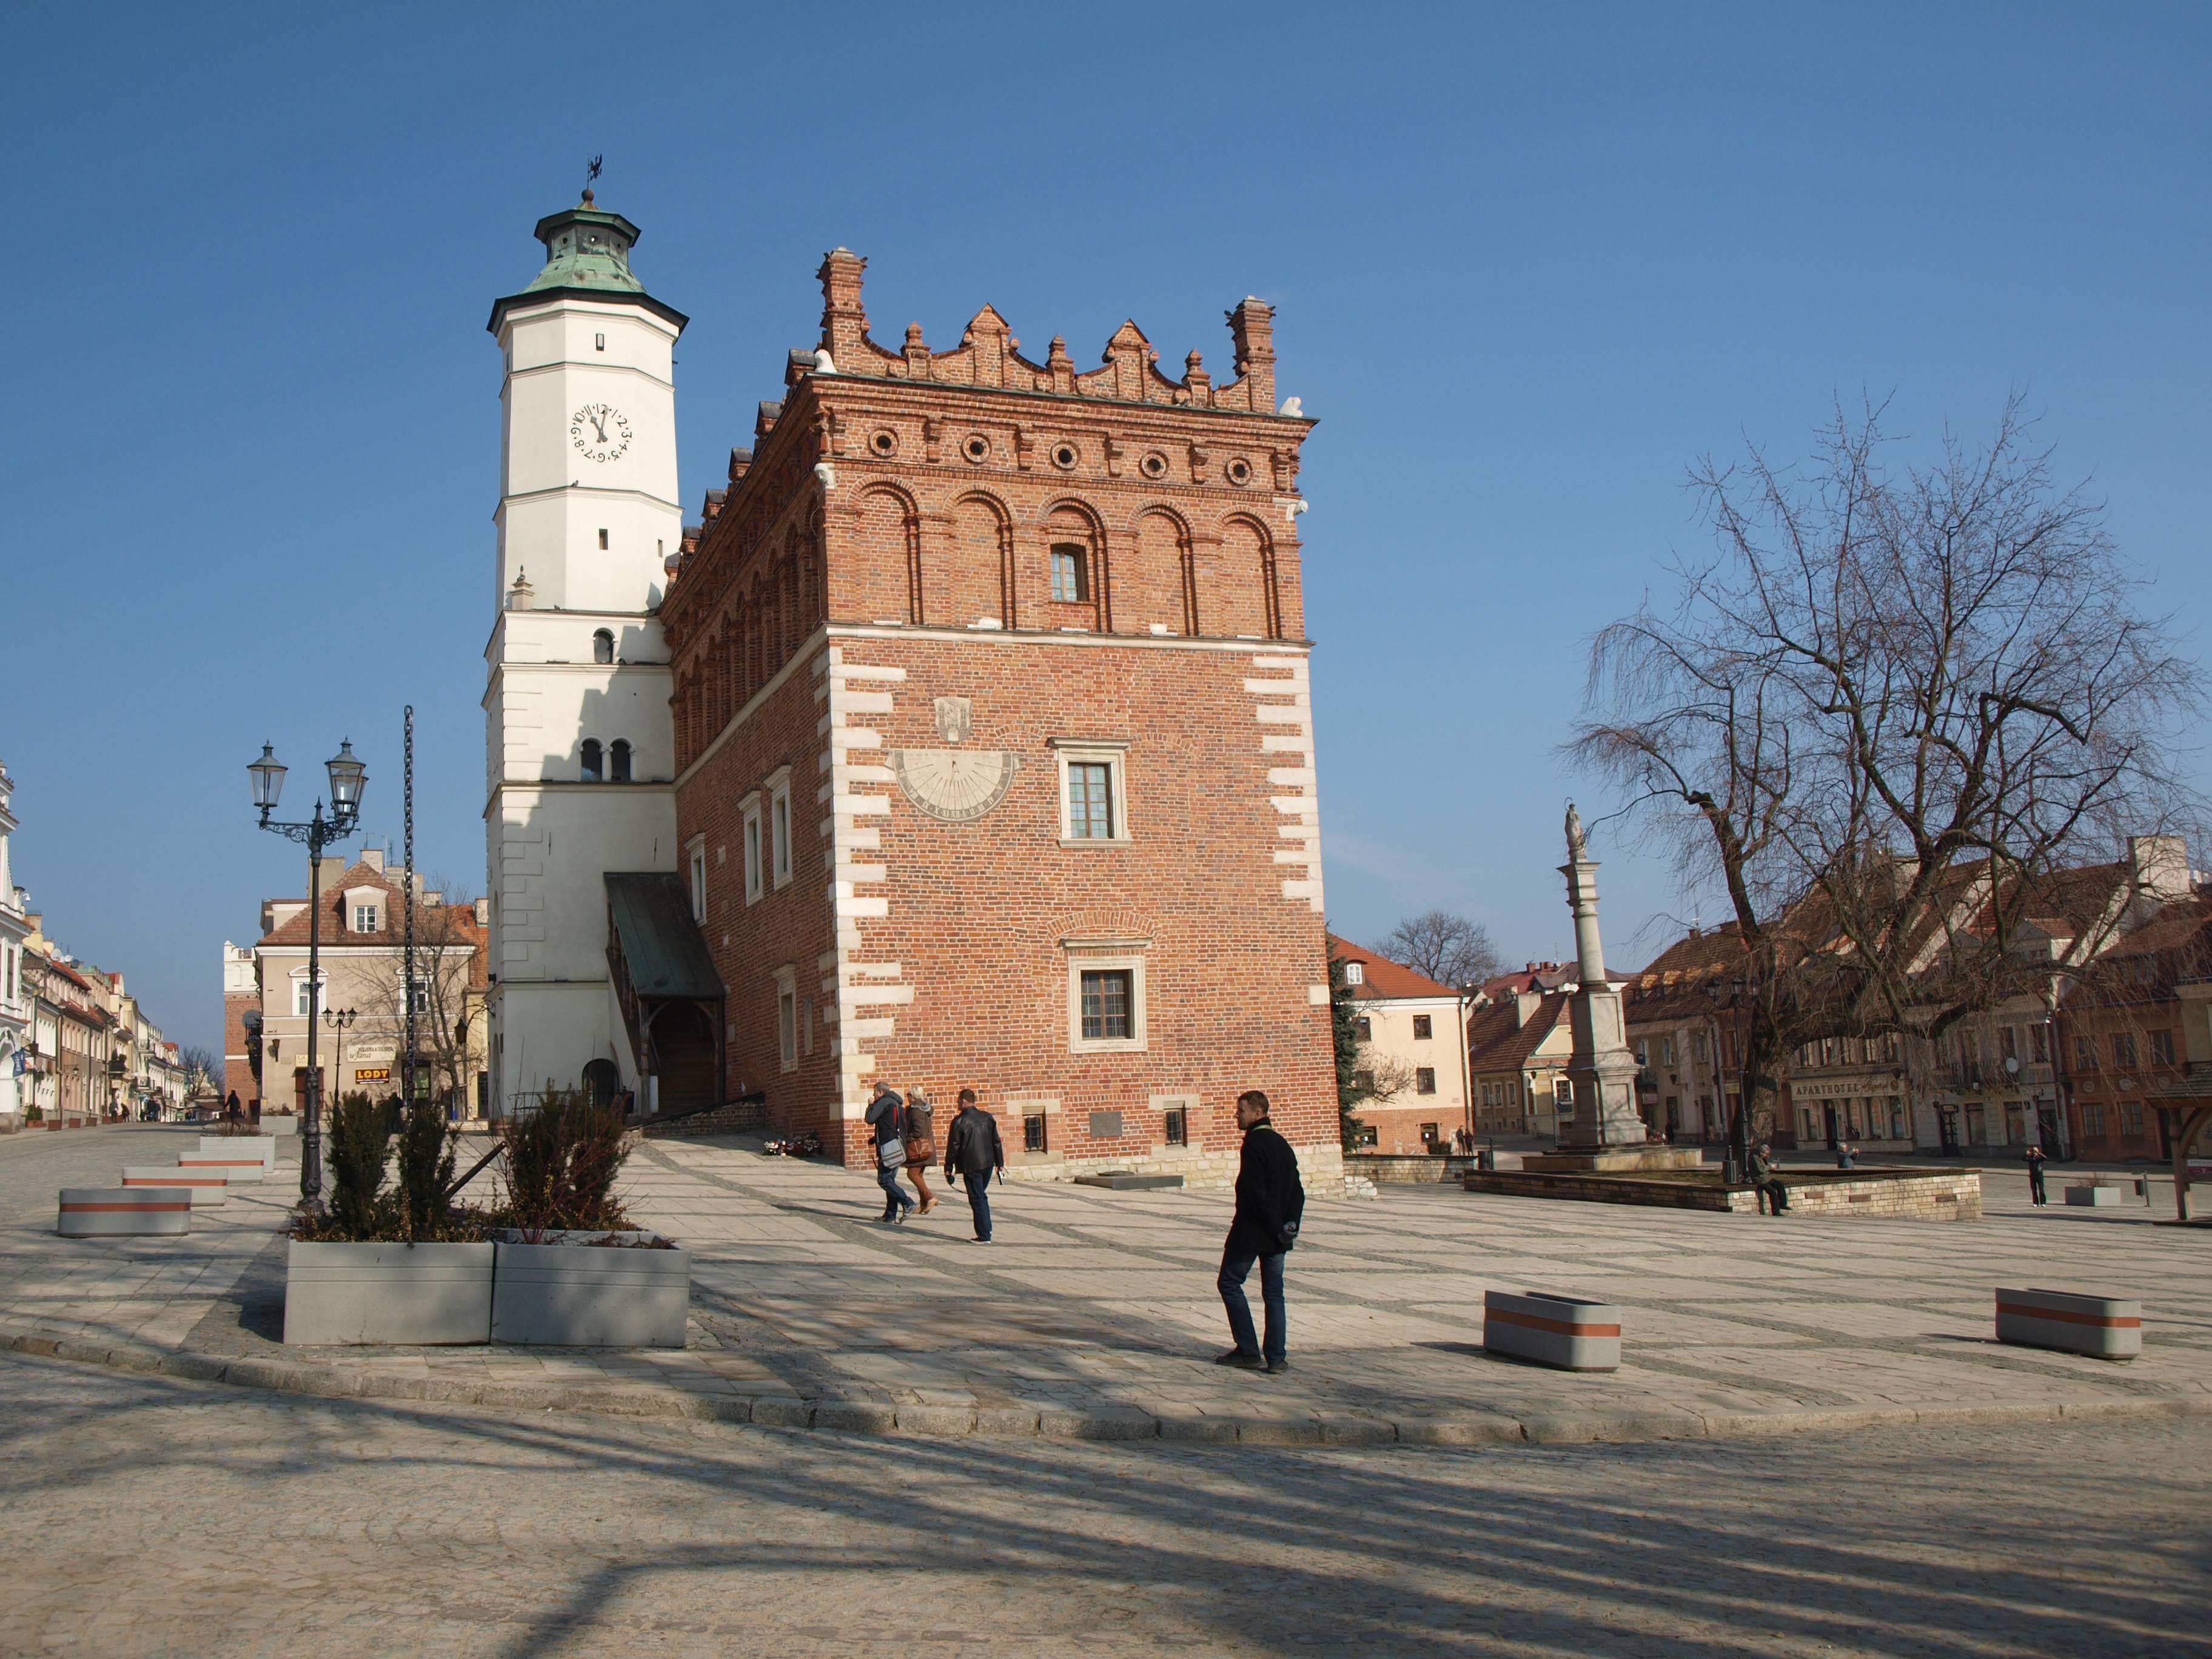
architecture, town, building, chateau, city, tower, landmark, church, cathedral, tourism, place of worship, monastery, poland, monuments, the old town, the city centre, the town hall, sandomierz, ancient history